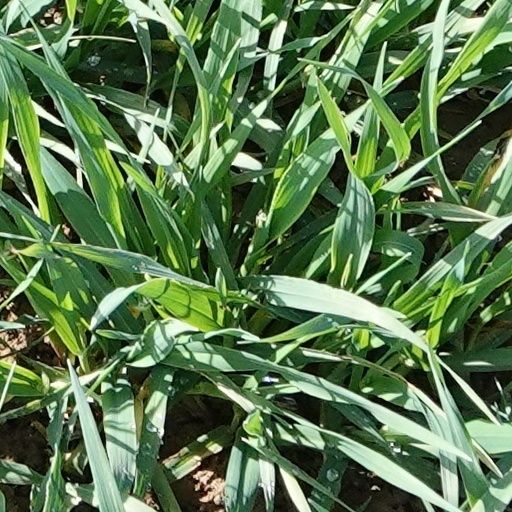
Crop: wheat